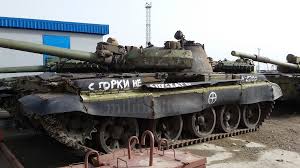
Label: T-62